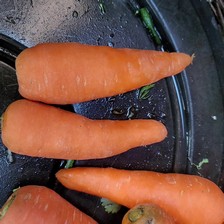
Label: others